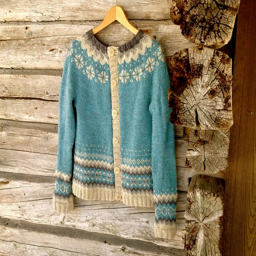
the pattern is inspired by traditional sweaters .